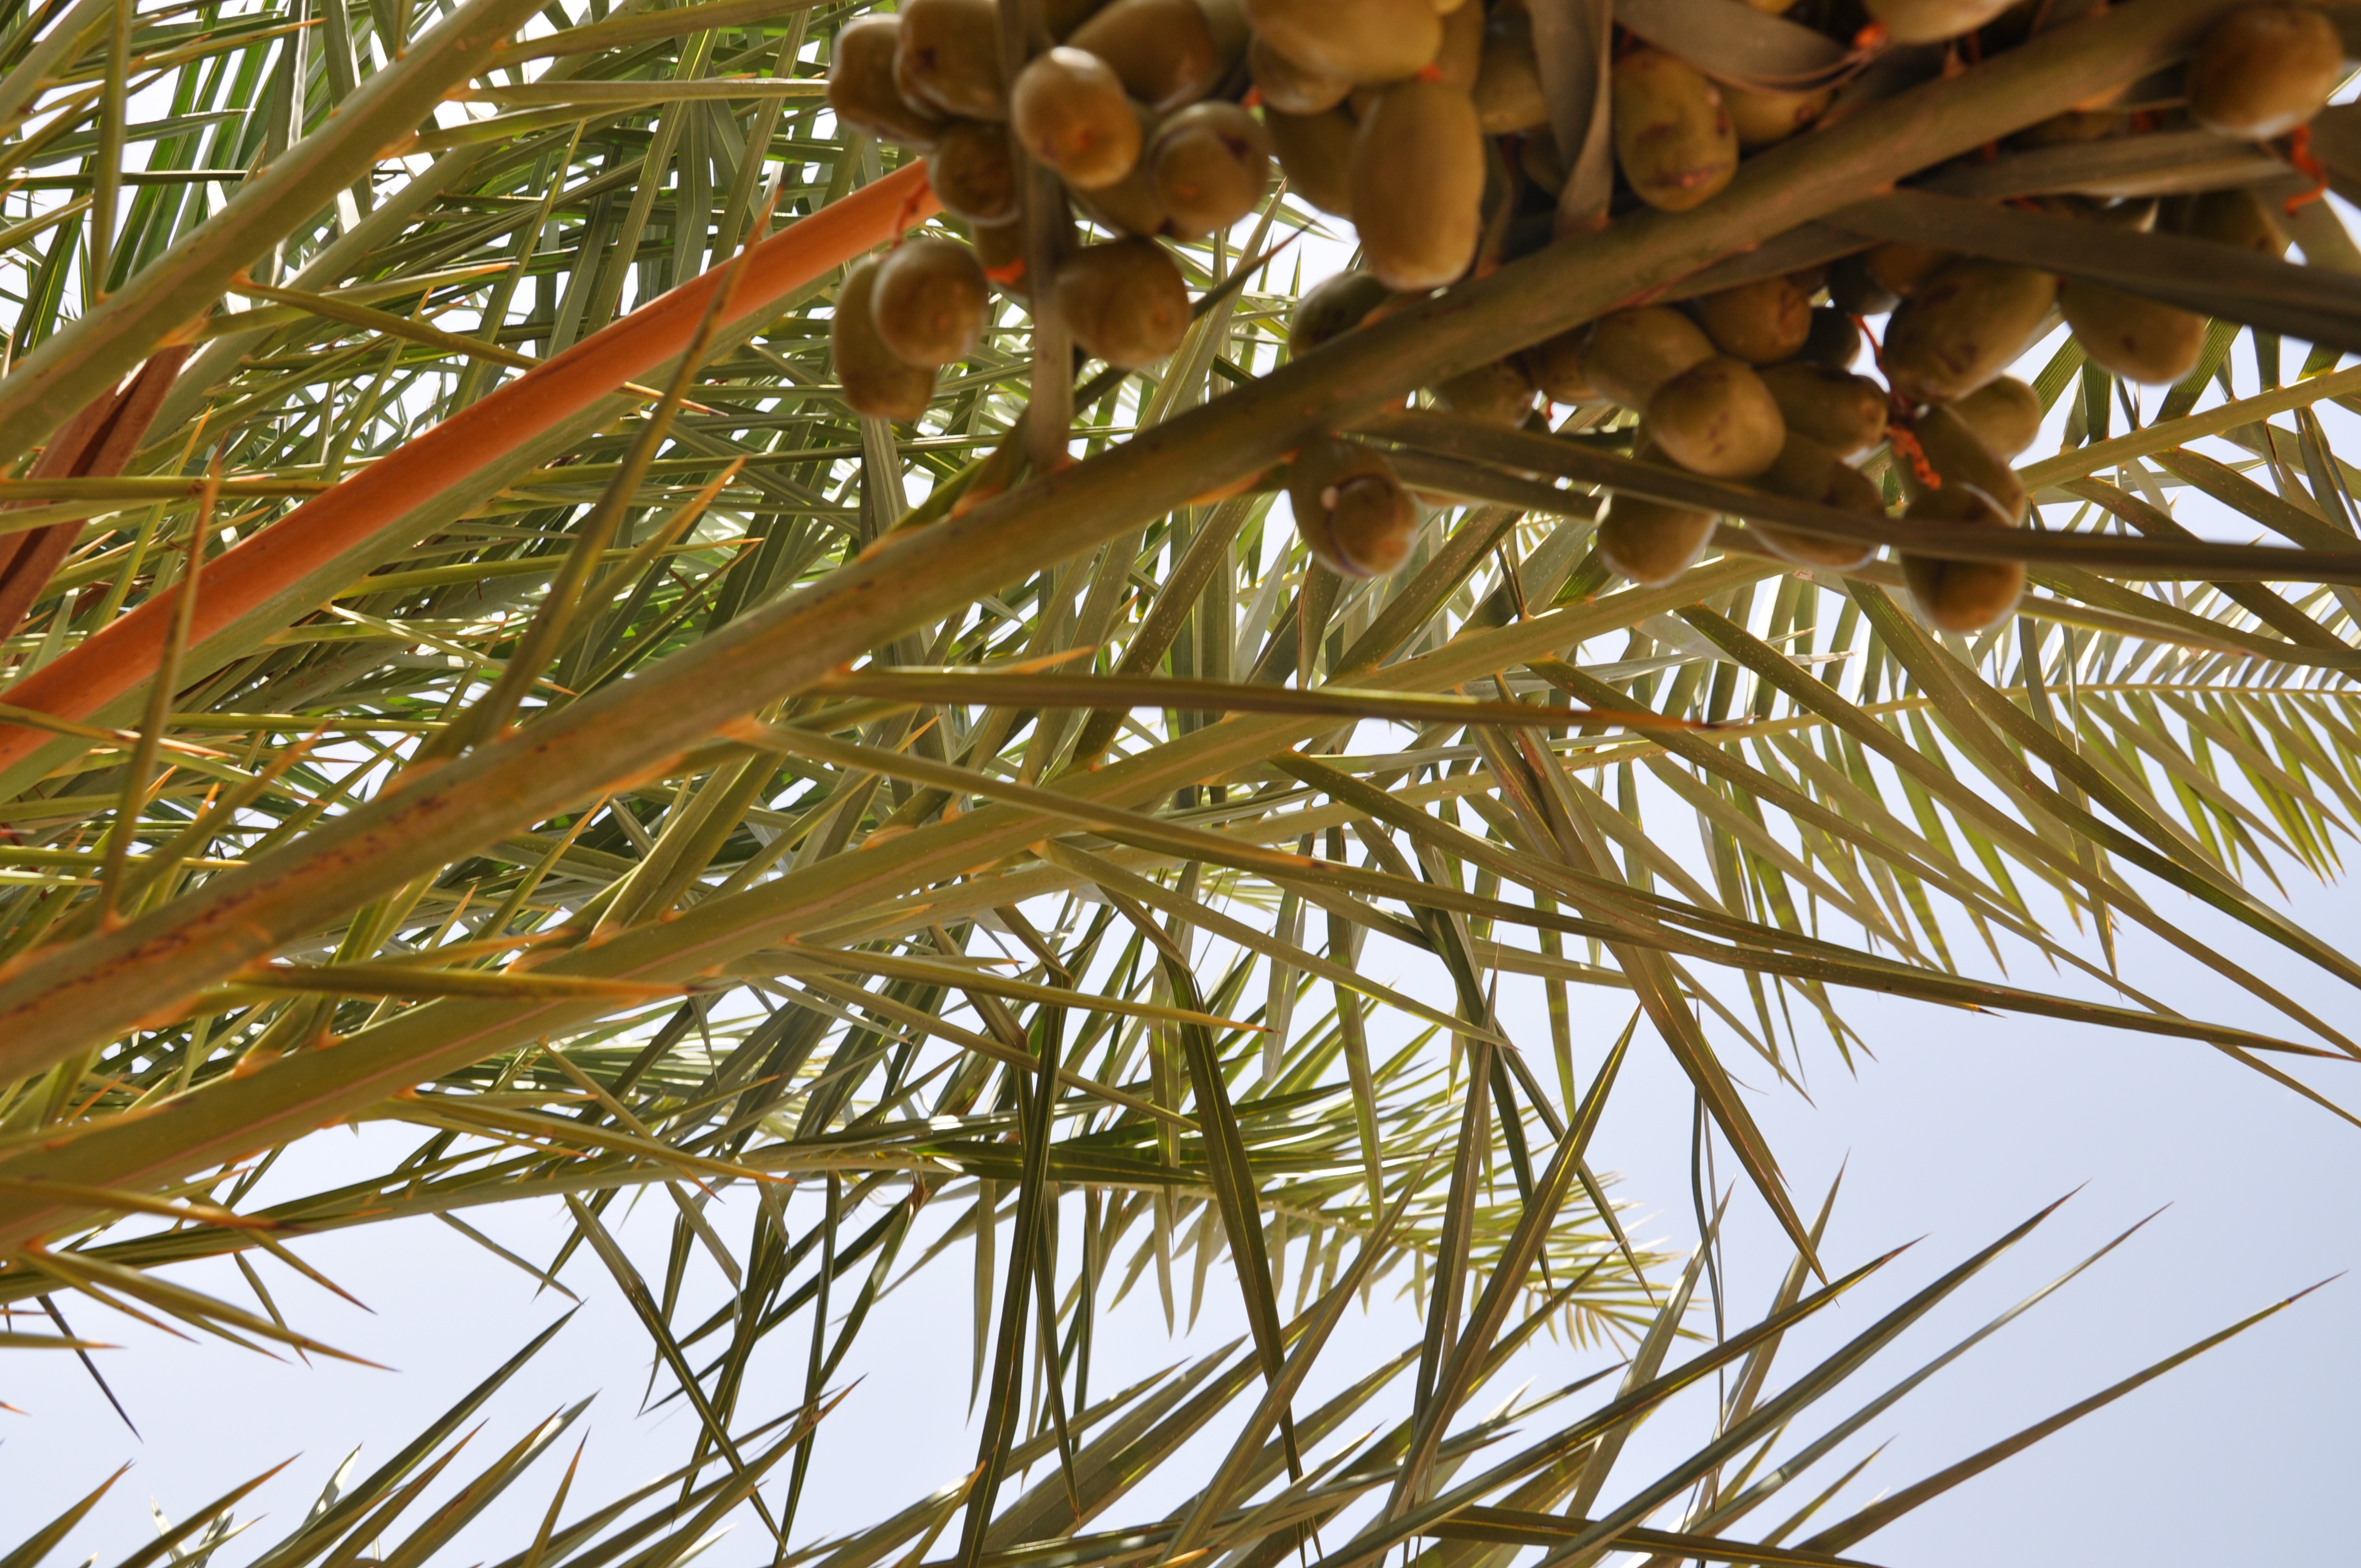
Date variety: Boufagous